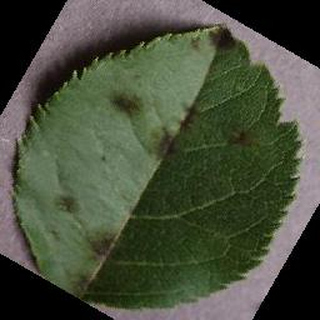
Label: apple_apple_scab